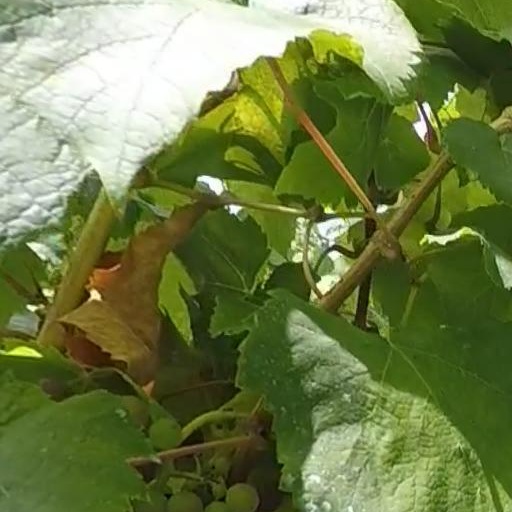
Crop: grape